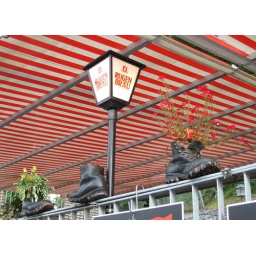
Interesting flower pot in Brienz.